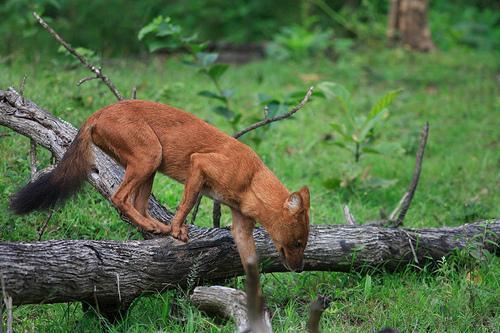
dhole